Barcelona Metro

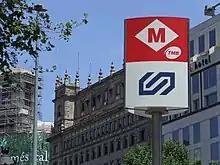
TMB (top) and FGC (bottom, old) logos outside Plaça de Catalunya station.

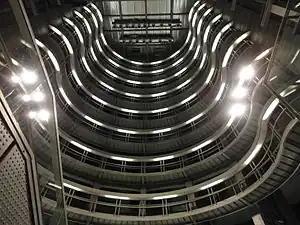
Elevators in Llefià station.

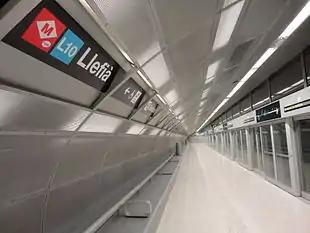
Llefià station (L10 Nord).

At the end of 2018, there are 187 operational stations in the Barcelona Metro, served by the 12 lines in current use. The average distance between 2 stations is 807.50 metres.